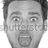
Emotion: surprise